Sydney Swans

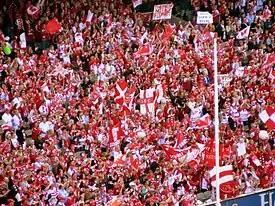
Sydney Swans supporters

Although a large majority of the existing fan base strongly objected to the relocation of the club from South Melbourne, the Sydney Swans have built a large following in the city they now call home. Attendances and memberships in Sydney grew dramatically during the Lockett era, helped out by the Super League War plaguing Rugby League. Nevertheless, the Swans continue to have a substantial supporter base in Victoria, with attendances for Swans games in Melbourne being much higher than other non-Victorian teams. In 2024, the Sydney Swans achieved their highest home attendances in club history, with an average of 38,202 fans at each of their 11 home games at the SCG, far surpassing the previous record of 35,818 that was set back in 1997. The club also reached a new membership record of 73,757 as of September 2024, 12.9% more than their previous record of 65,332, set one year earlier in 2023.